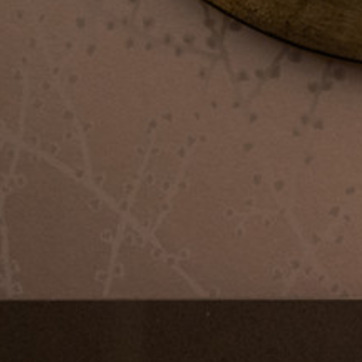
Material: wallpaper